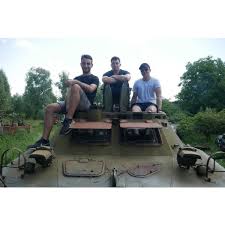
Label: BRDM